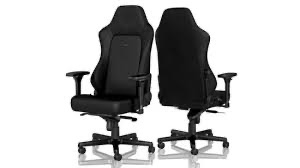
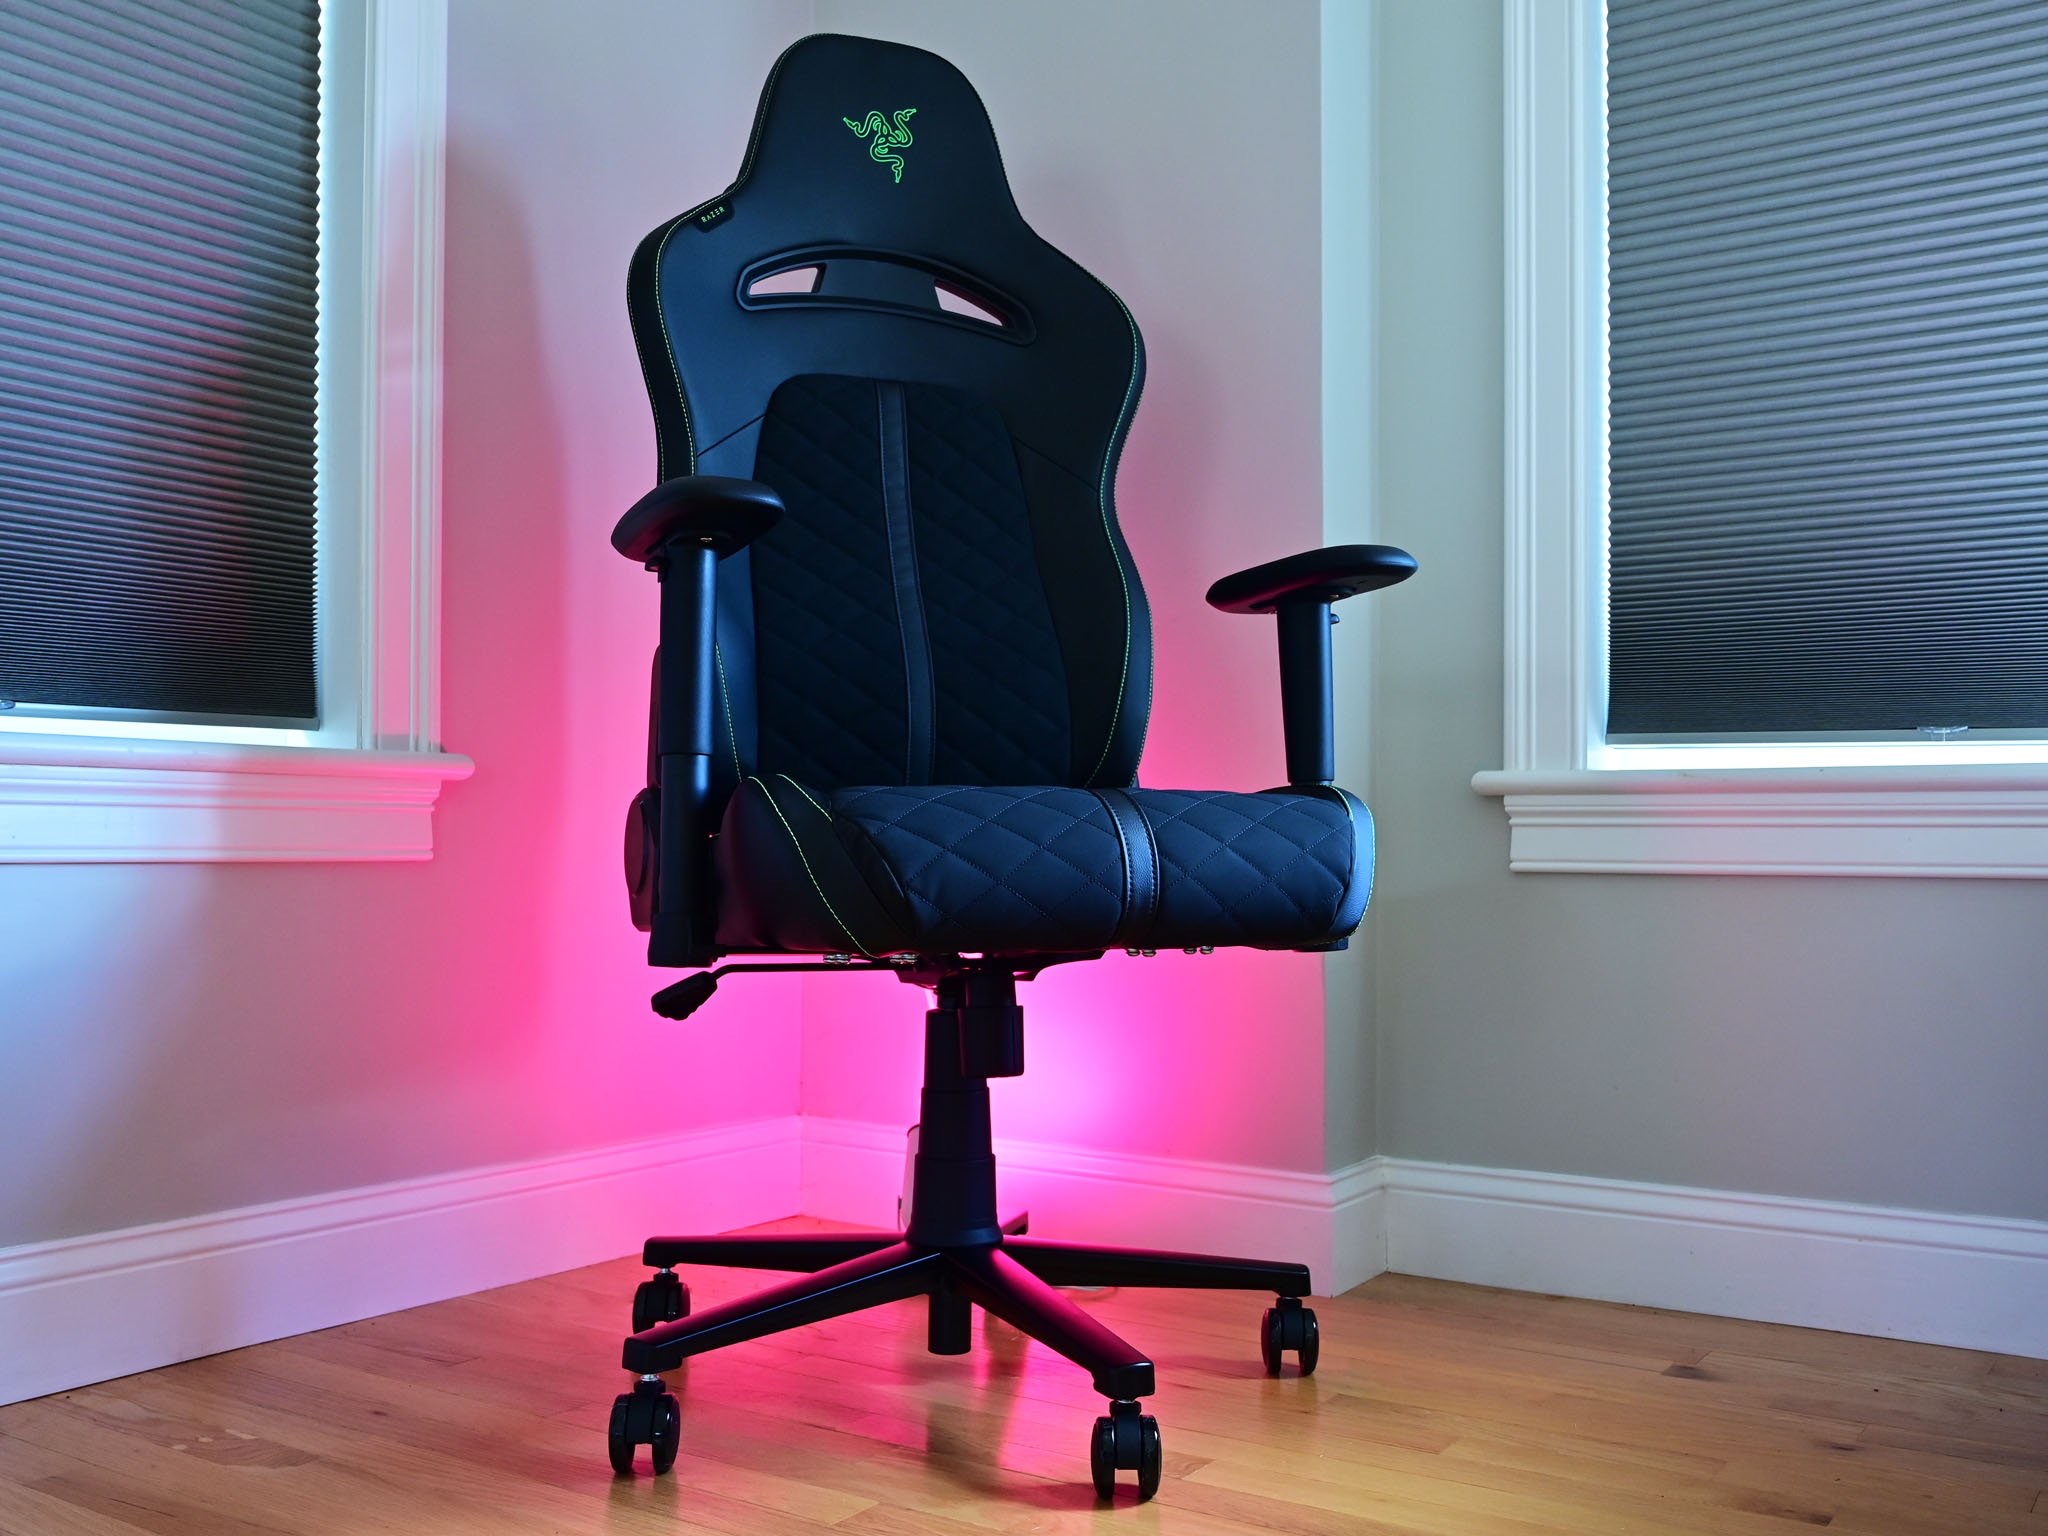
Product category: items_chair
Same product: no